Fernando Corena

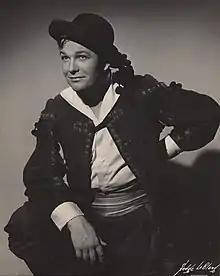
Corena as Leporello (1954)

Fernando Corena was born in Geneva, Switzerland, to a Greek Ottoman father (the name was Korena) and an Italian mother. He studied theology at the Fribourg University, hoping to become a priest. After winning a vocal contest, he turned his attention to music. He first studied in his native Geneva, 1937–38. He was then noticed by Italian conductor Vittorio Gui, who encouraged him to complete his vocal studies in Milan, with Enrico Romani.